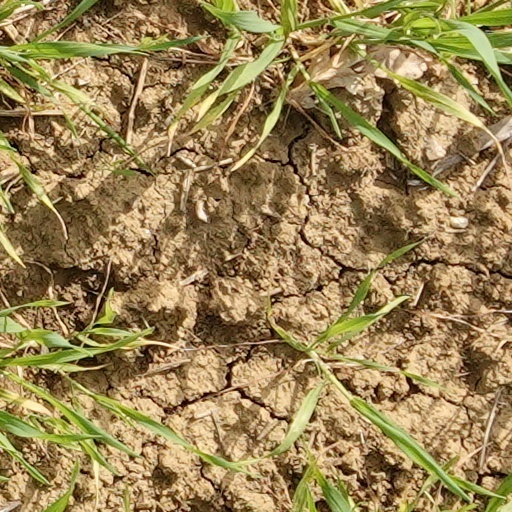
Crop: wheat